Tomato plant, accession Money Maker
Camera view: bottom (45 deg); turntable rotation: 150 degrees
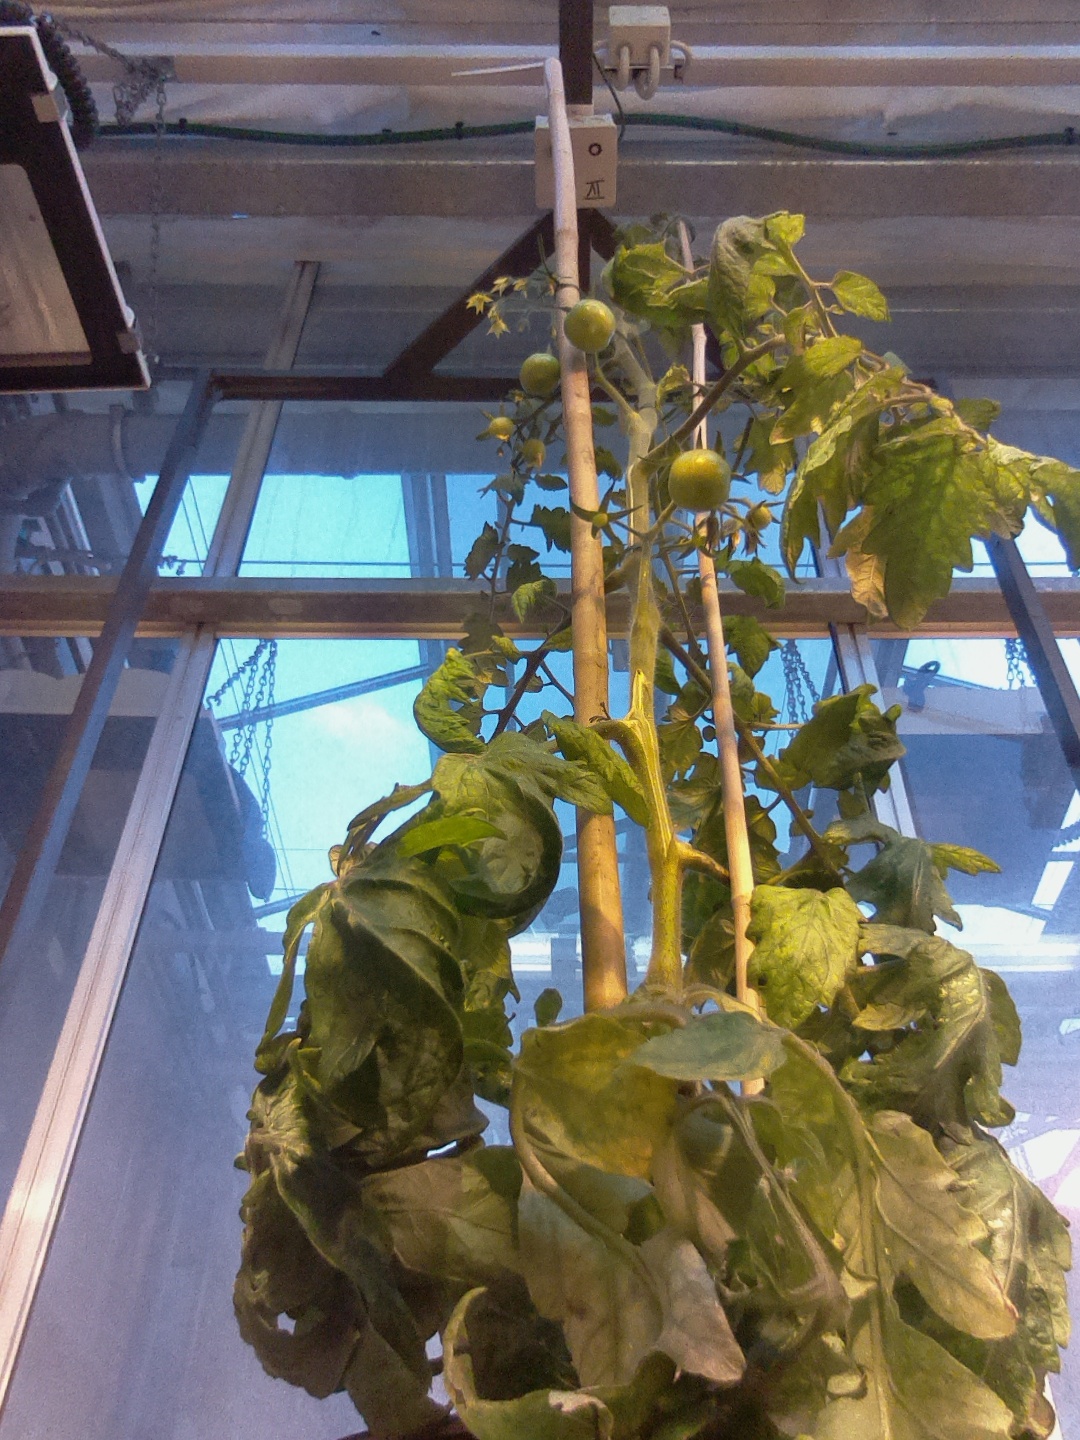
BBCH growth stage 74: 40%-50% of final fruit size